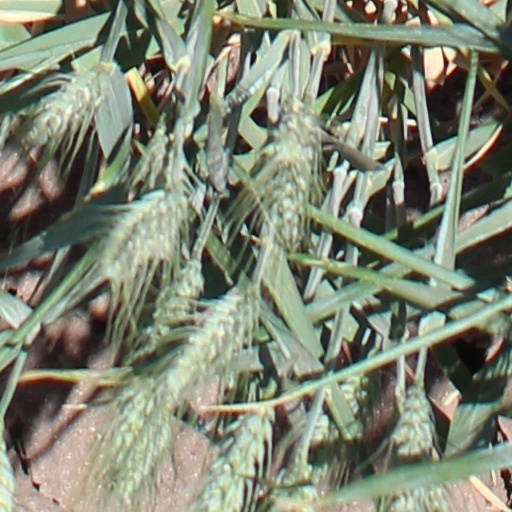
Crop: wheat